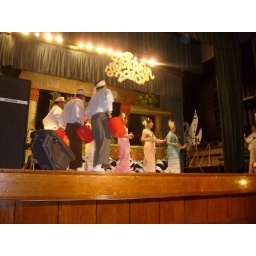
The girls are awaiting for the boys to come. Usually there are about twenty to thirty damsels in pandalas members.